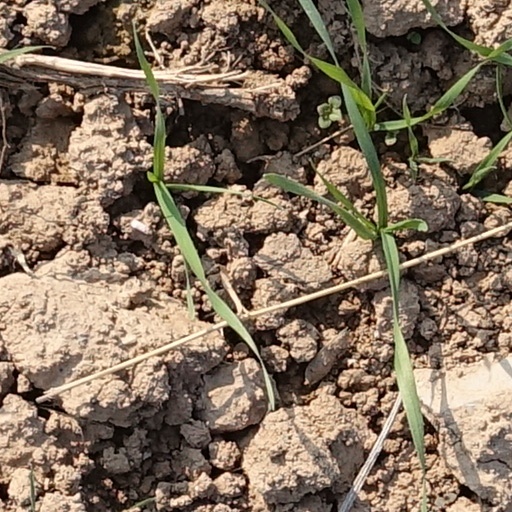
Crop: wheat